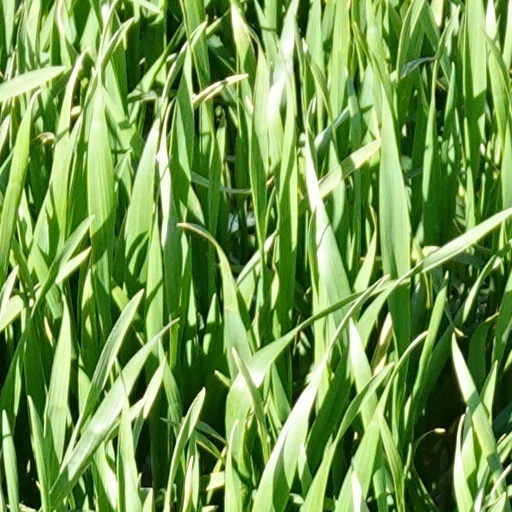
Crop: wheat